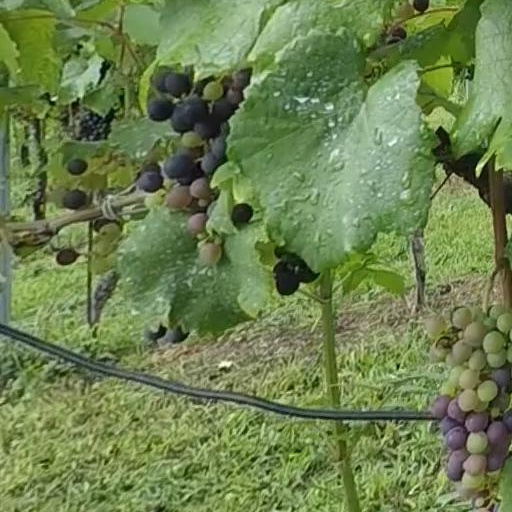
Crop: grape